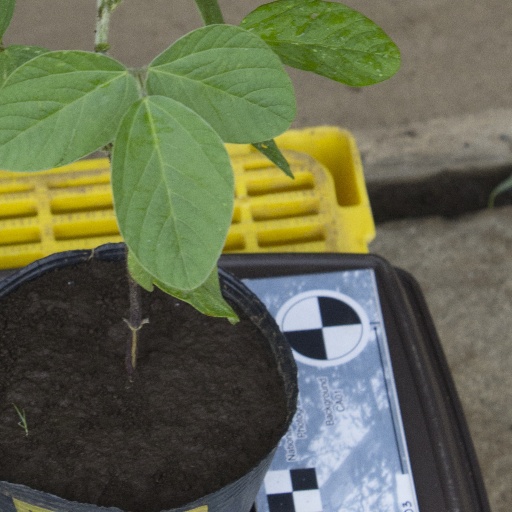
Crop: soybean